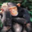
Label: chimpanzee